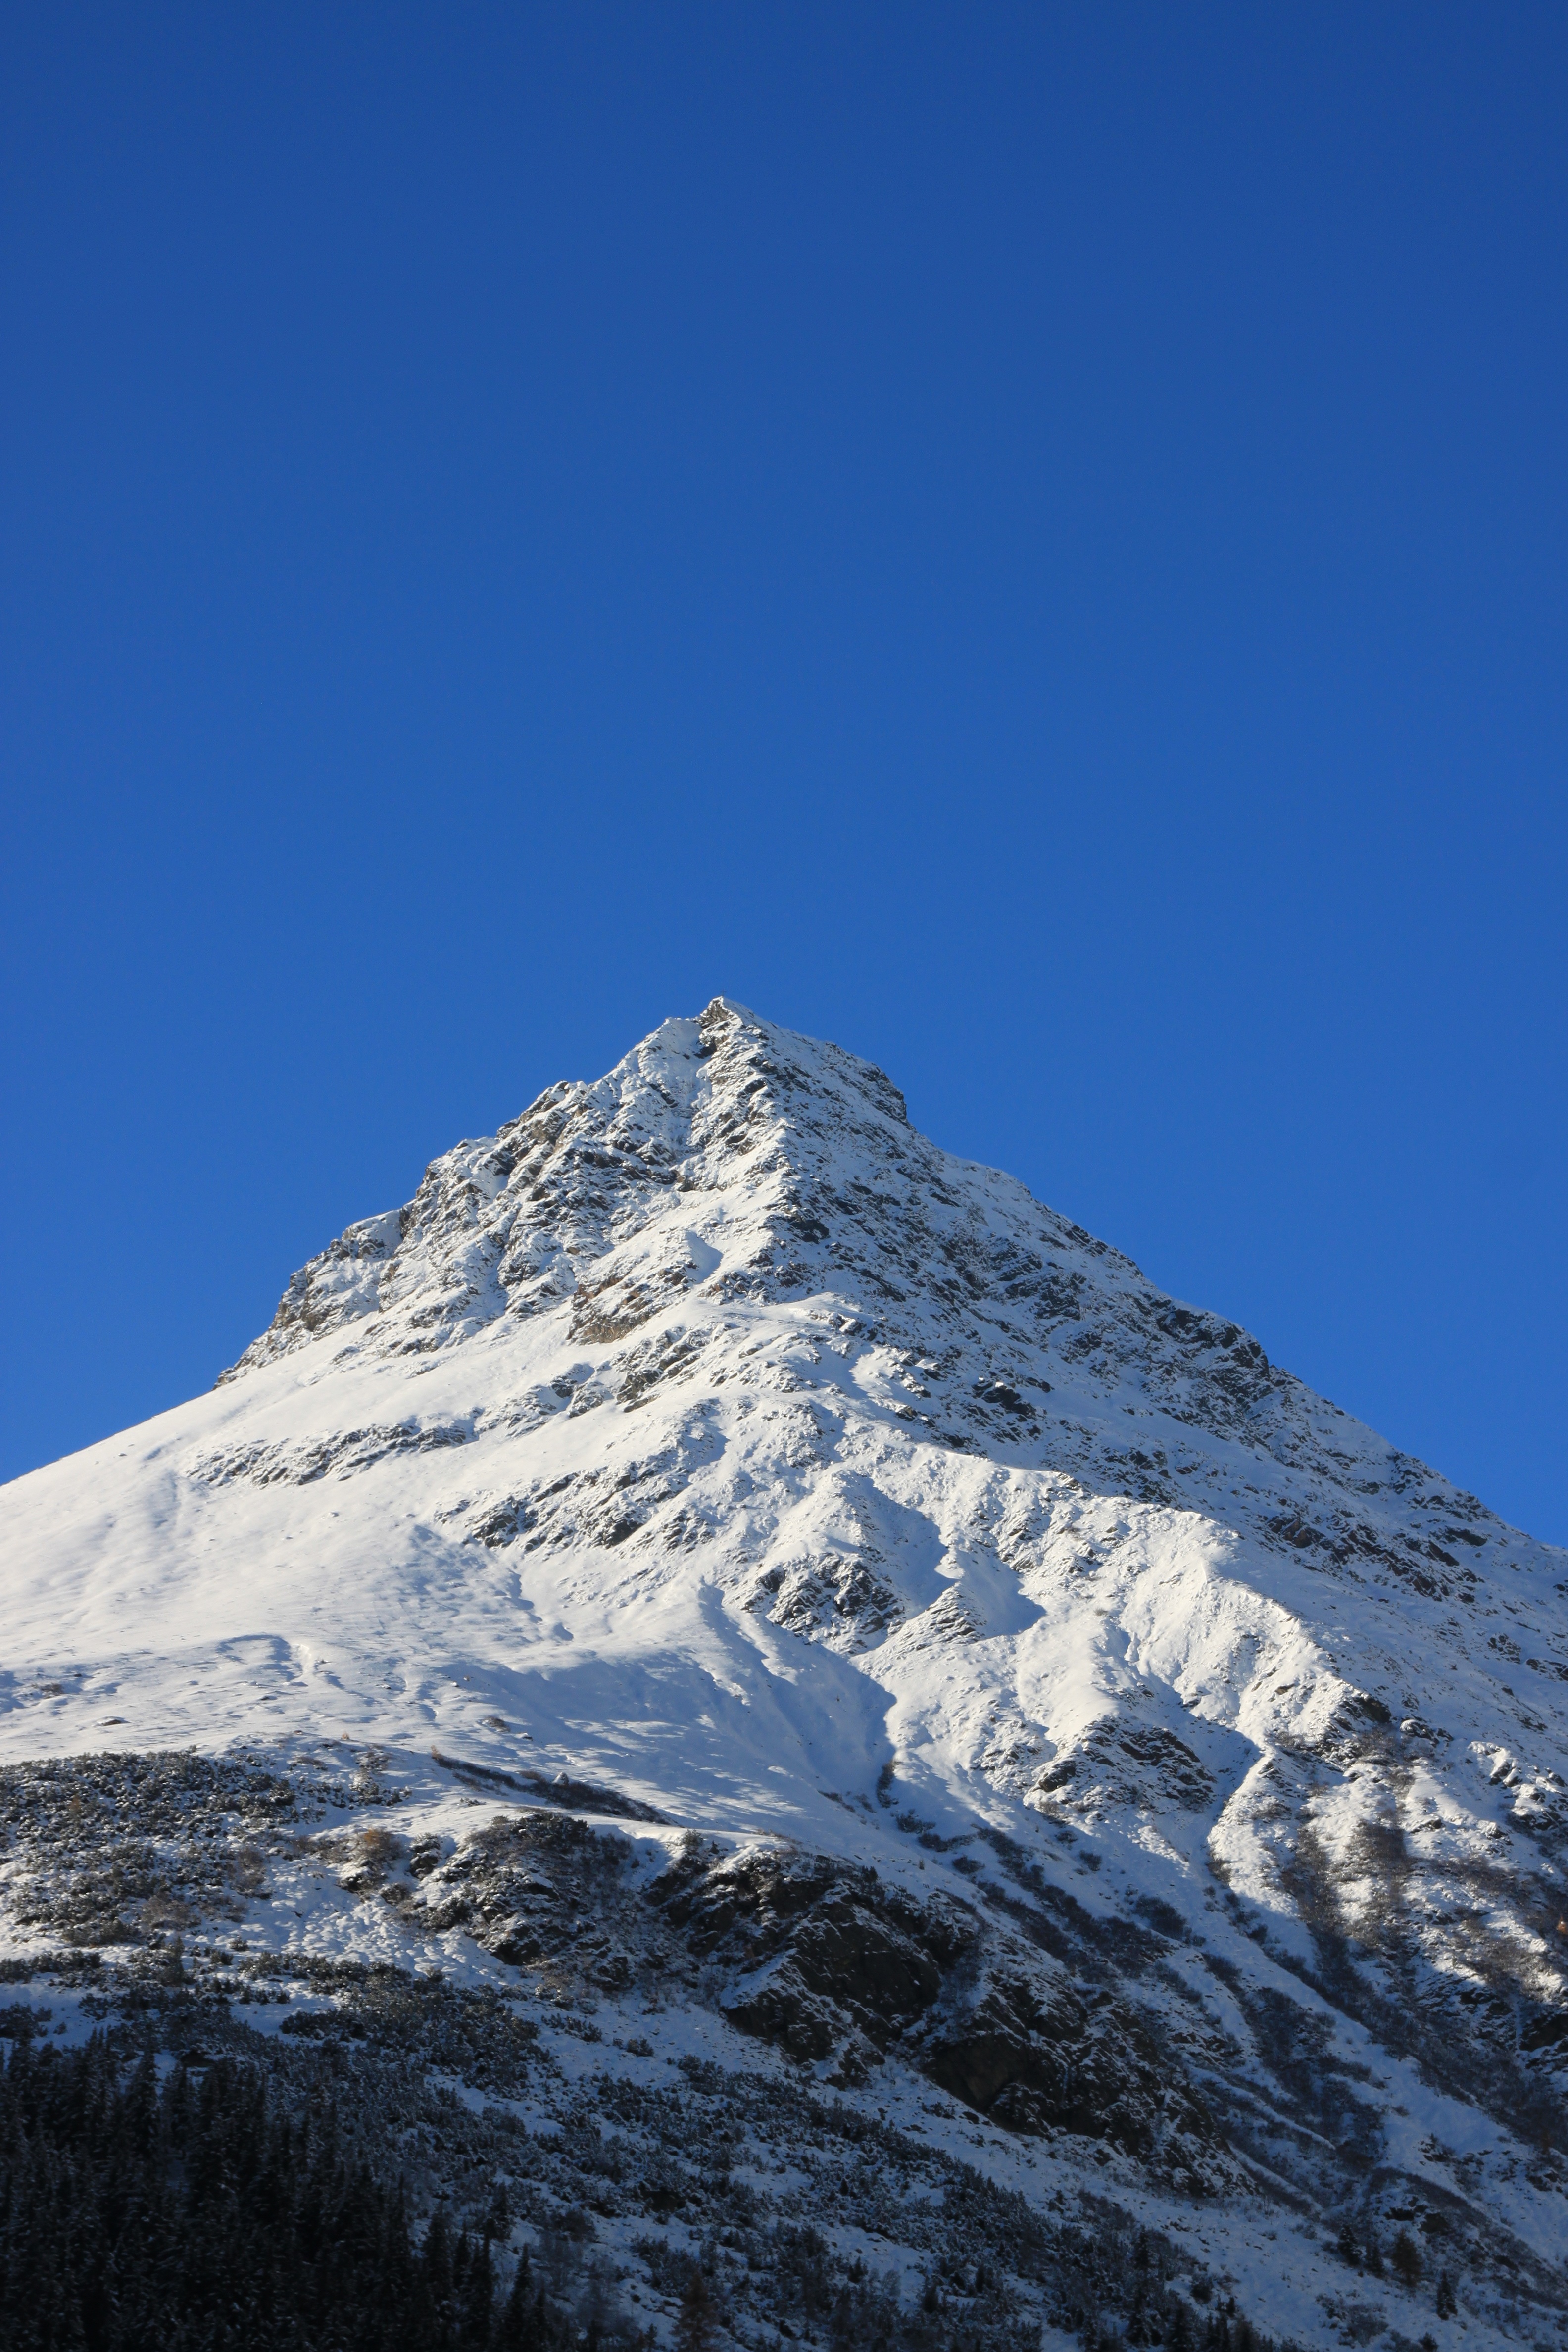
mountain, snow, winter, mountain range, ridge, summit, alps, plateau, fell, landform, stratovolcano, gorfen, galt r, geographical feature, mountainous landforms, geological phenomenon